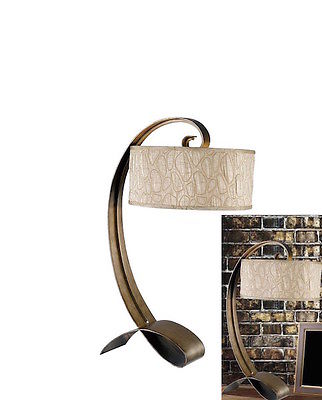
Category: lamp